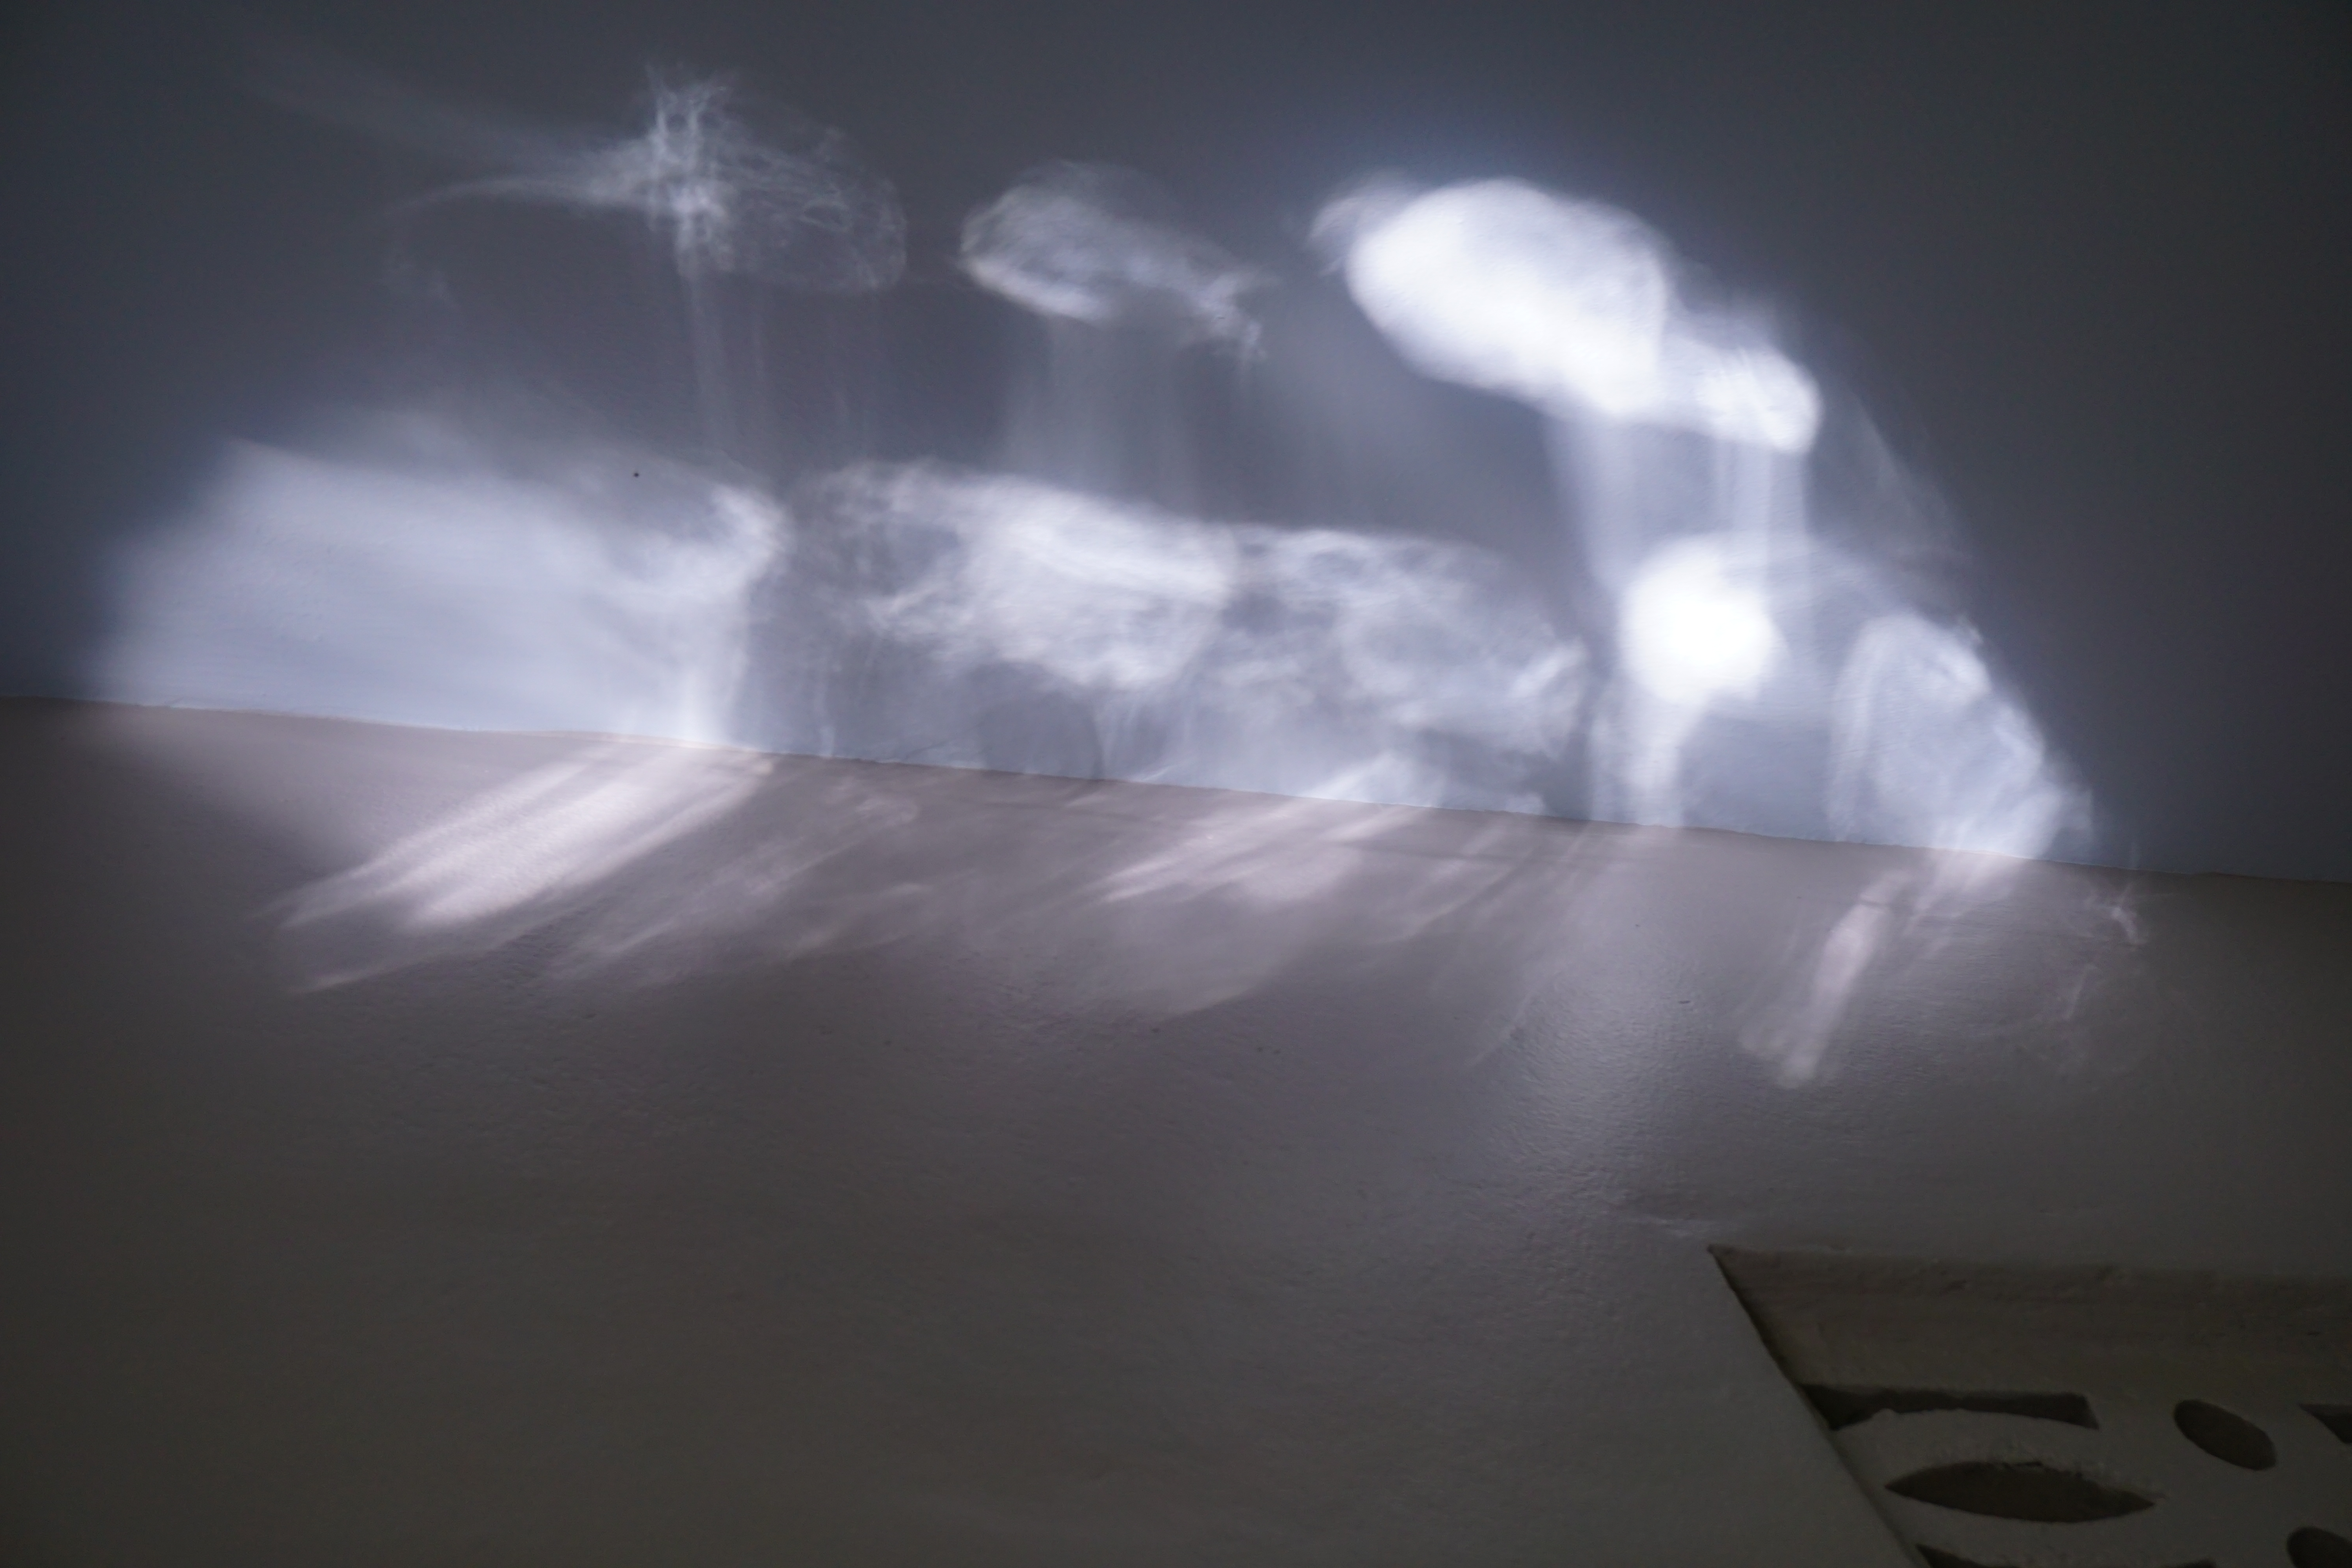
shadow, light, sky, cloud, darkness, technology, hand, architecture, photography, space, night